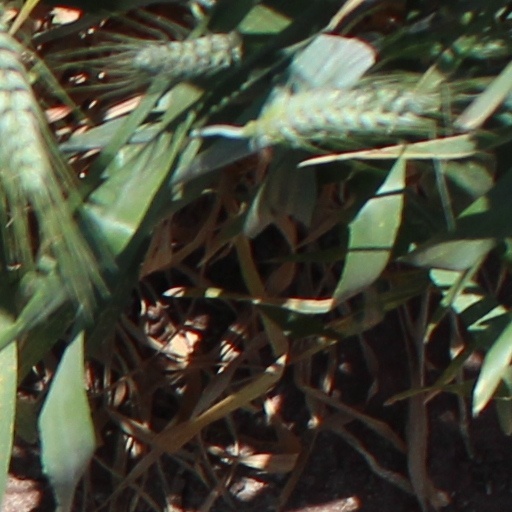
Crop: wheat